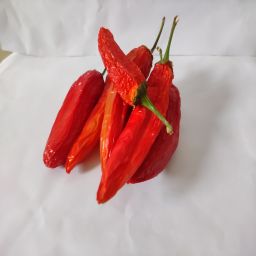
Crop: New Mexico Green Chile
Quality: Dried